The Gardener (Van Gogh)

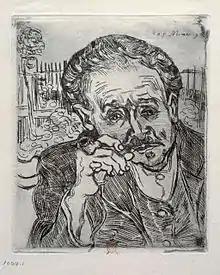
"Portrait of Dr. Gachet", Van Gogh, June 1890, etching (F1664, JH2028).

The work is included in the series of numerous portraits that the painter made of the people around him. As he himself commented to his brother in a letter dated September 19, 1889: